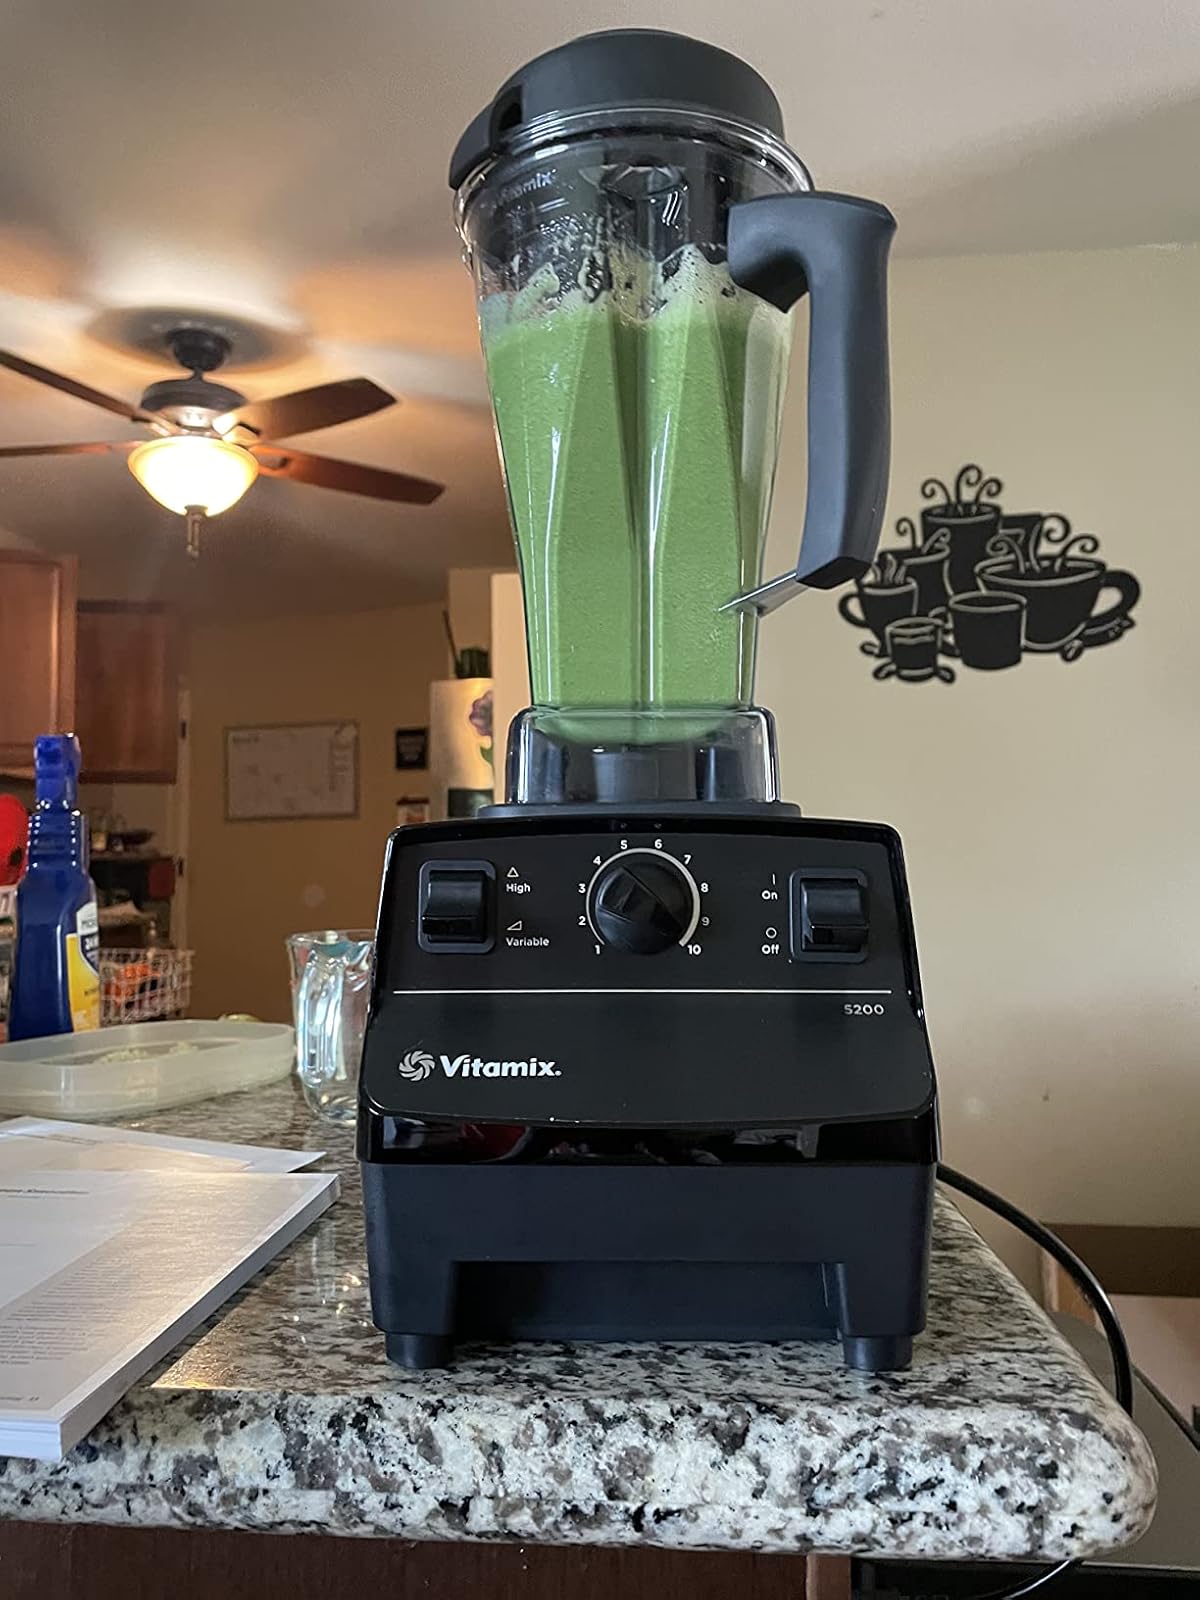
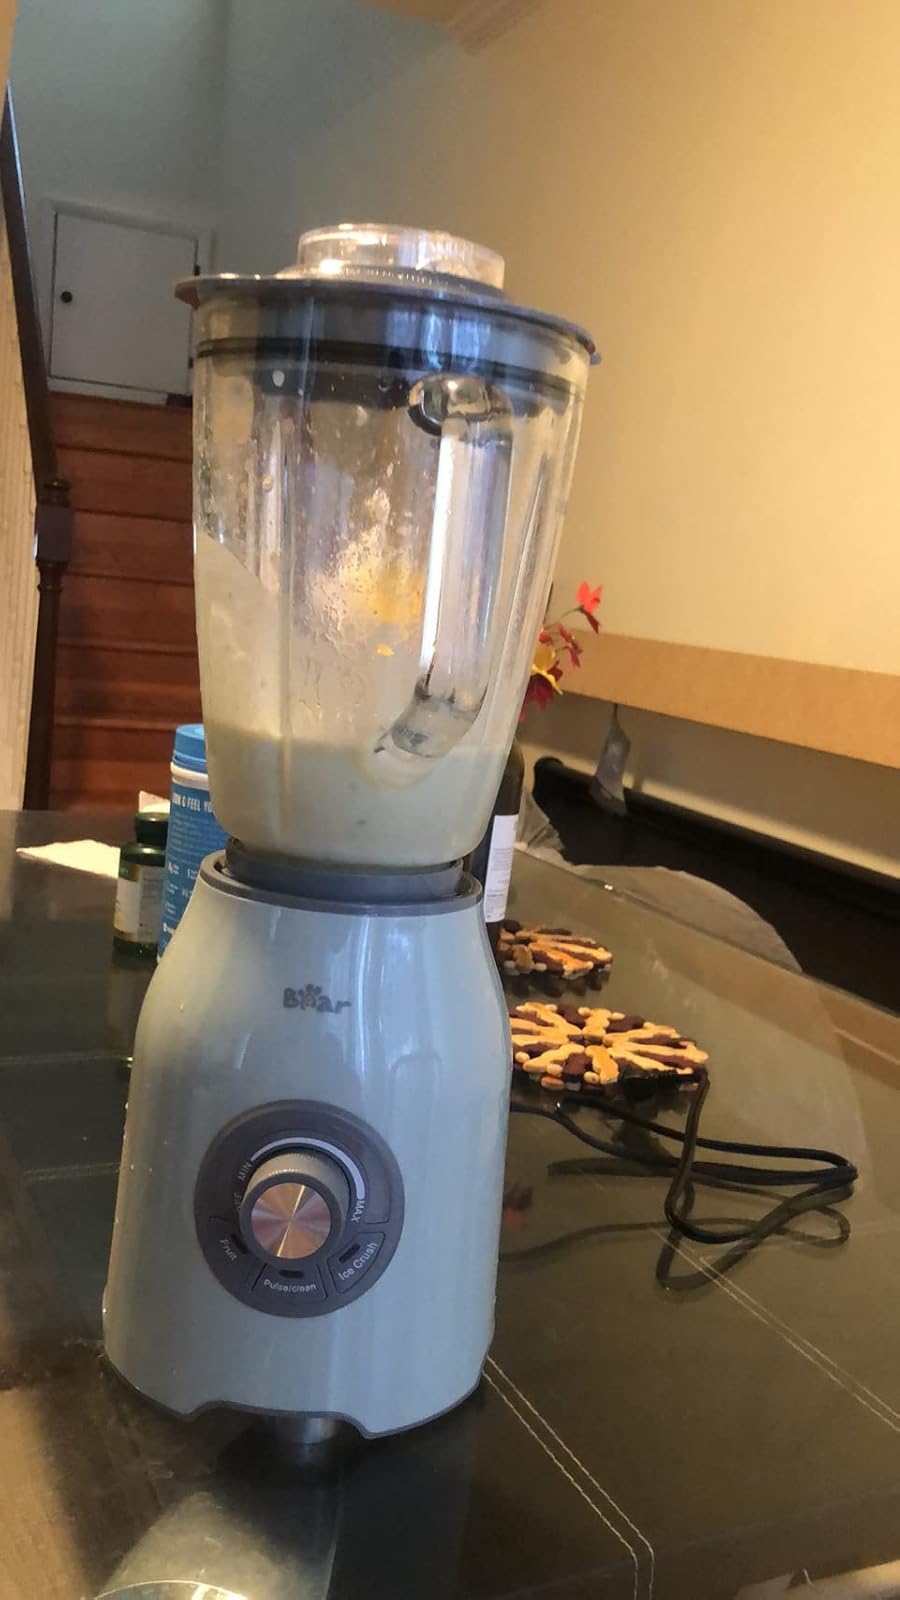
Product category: items_blender
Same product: no